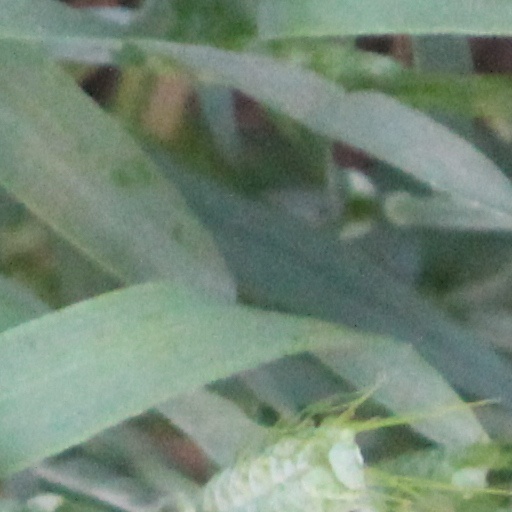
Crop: wheat